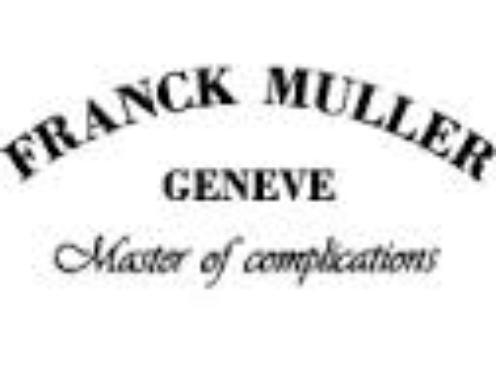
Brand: franck muller
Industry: Electronic